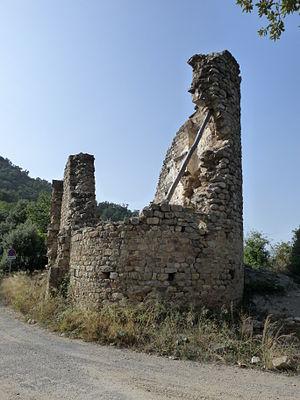
Cet article présente une liste des églises romanes des Pyrénées-Orientales.
La chapelle Saint-Fructueux de Roca-Vella est une ancienne église paroissiale romane qui se dresse au sud du village de Laroque-des-Albères, dans le département des Pyrénées-Orientales. La tradition, ainsi que le nom de Roca-Vella, font de cette église la première église paroissiale de Laroque-des-Albères. L'édifice, abandonné depuis très longtemps est actuellement en ruines, mais fait l'objet de maintenance, pour éviter qu'elle ne soit détruite davantage.
Laroque-des-Albères est une commune française située dans le département des Pyrénées-Orientales, en région Occitanie.